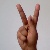
The image shows a hand gesture representing the letter 'K' in Indian Sign Language.